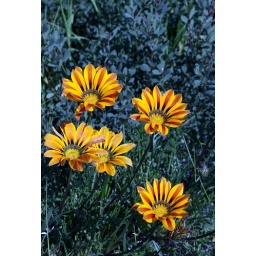
this is what happens when you select auto white balance in RAW PS